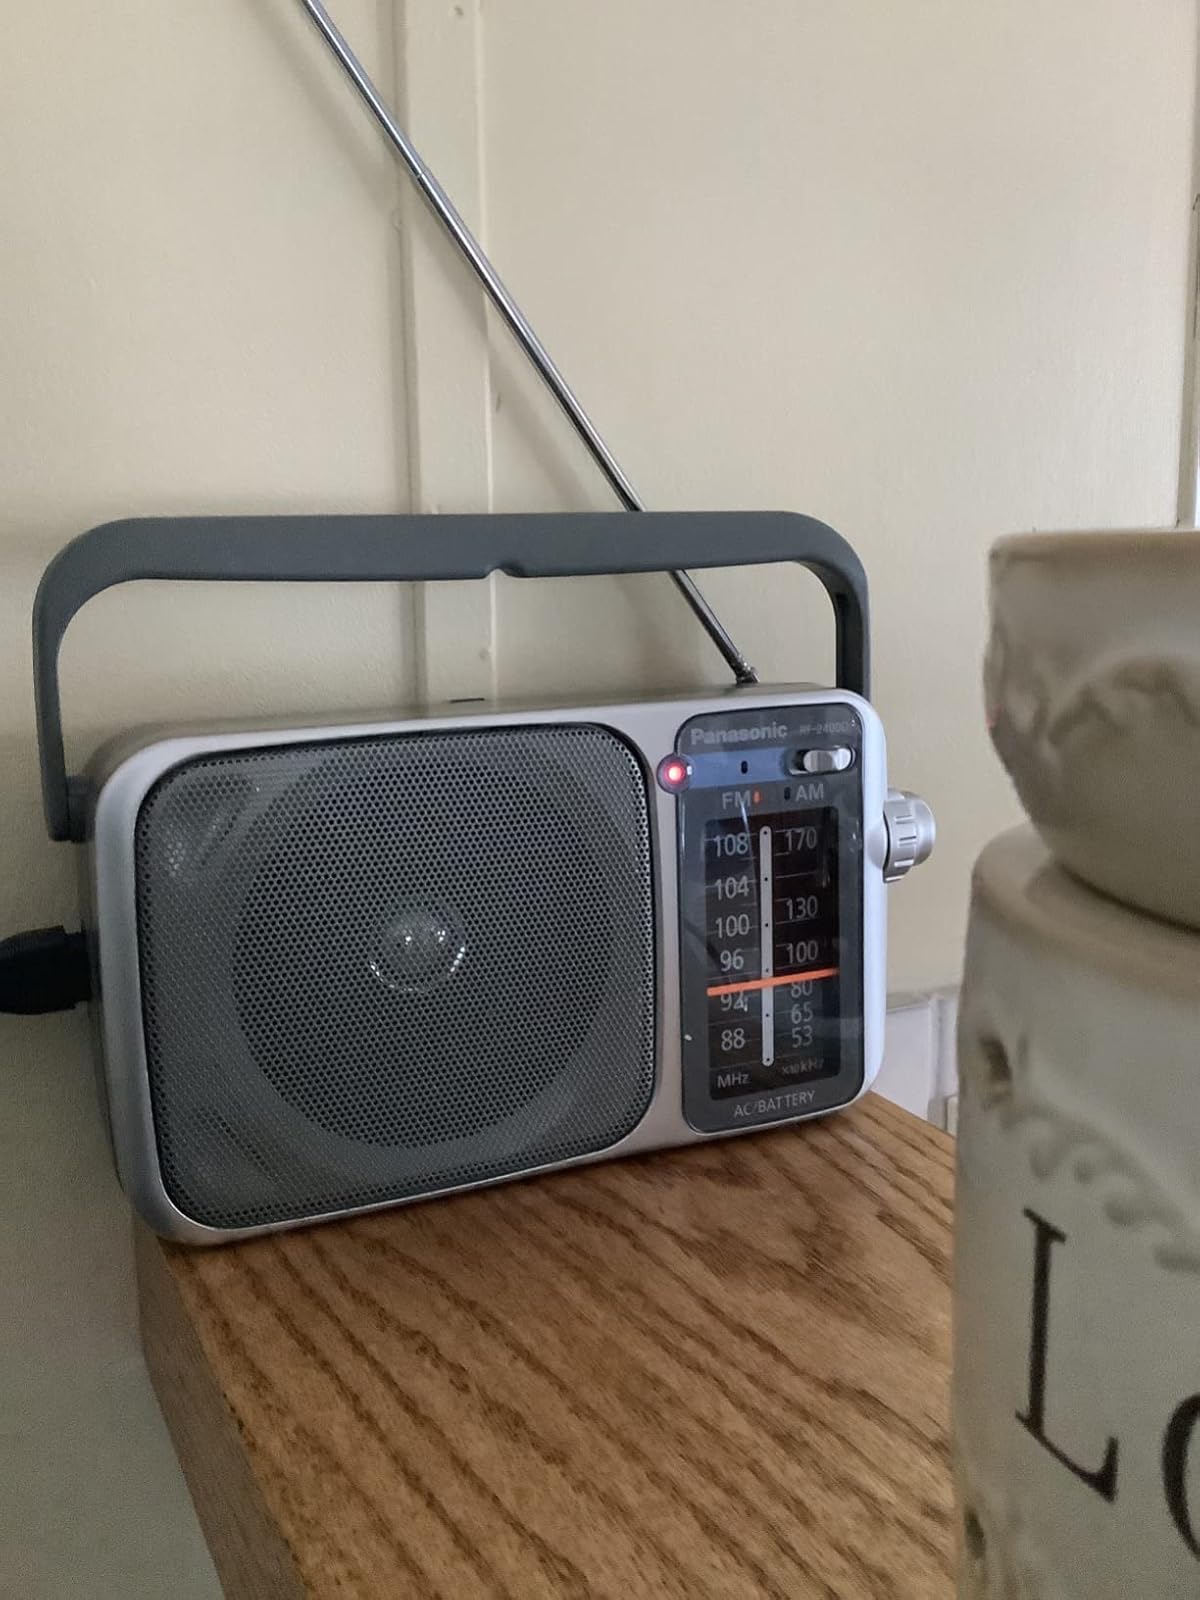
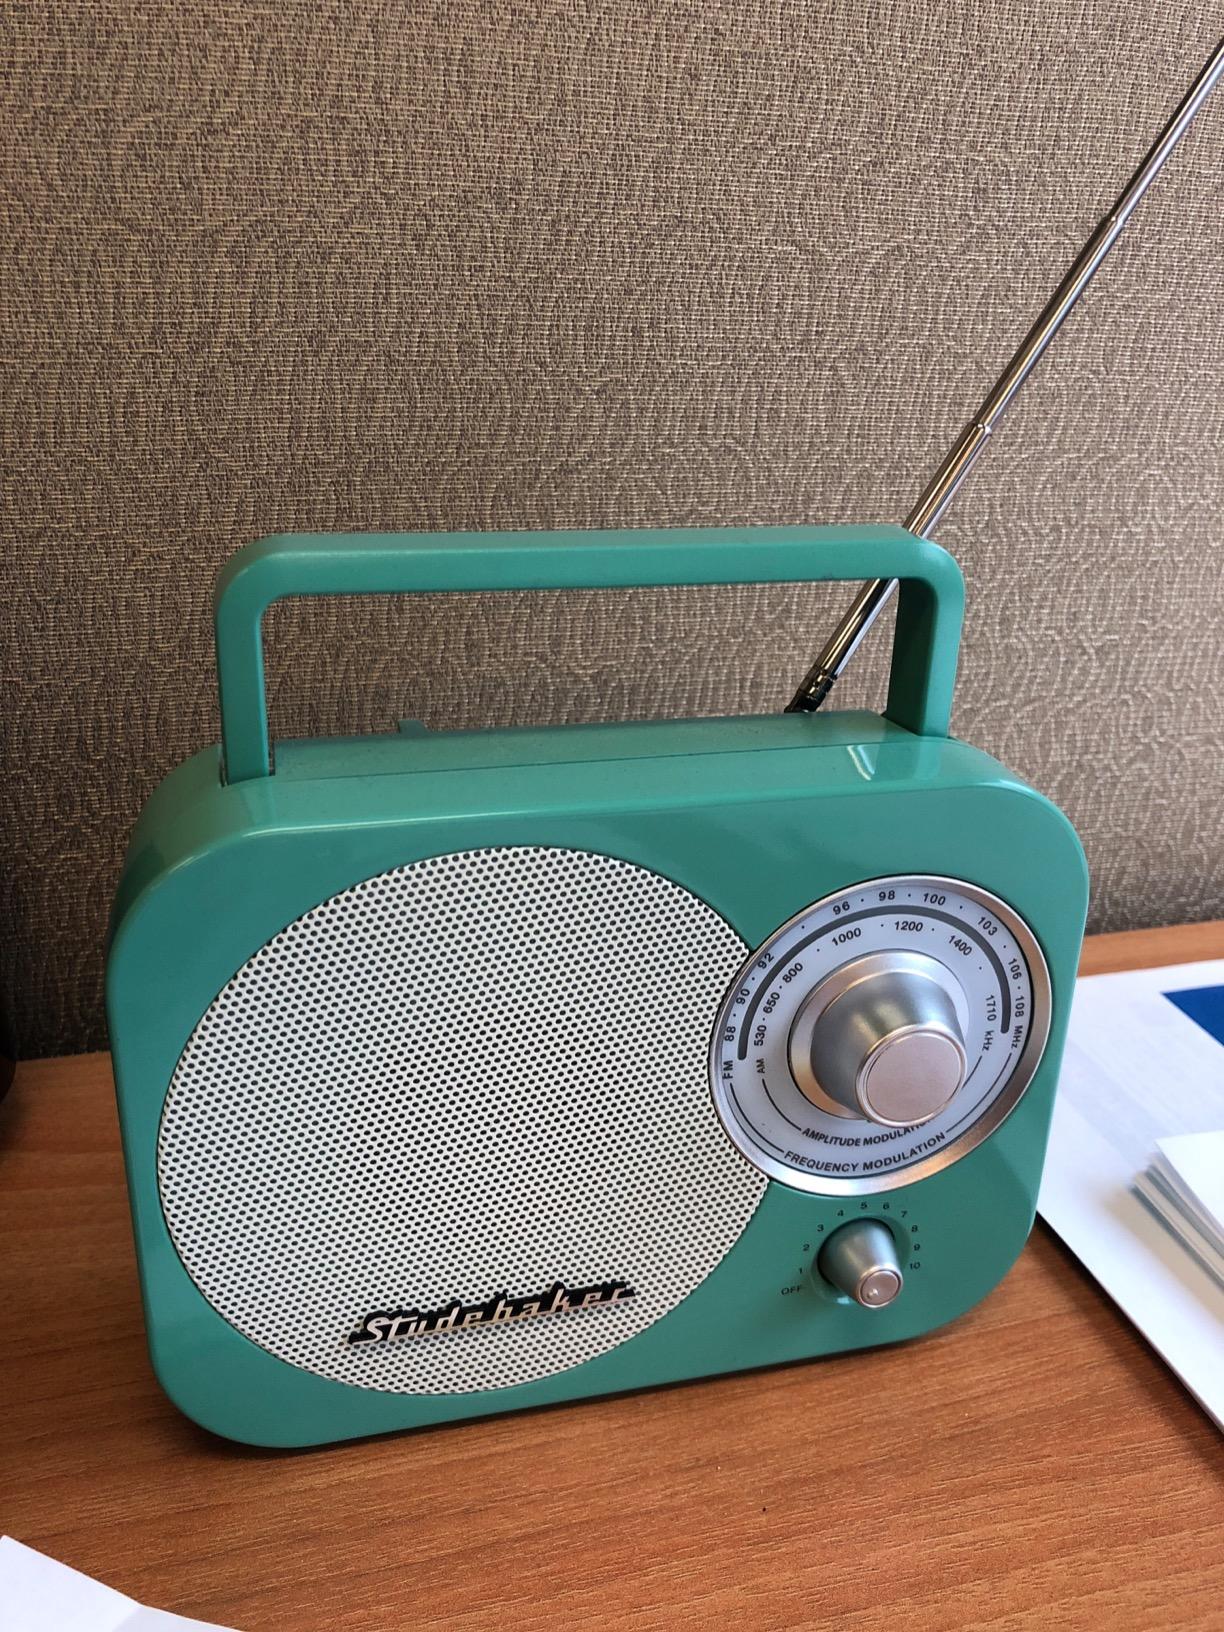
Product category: radio
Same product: no